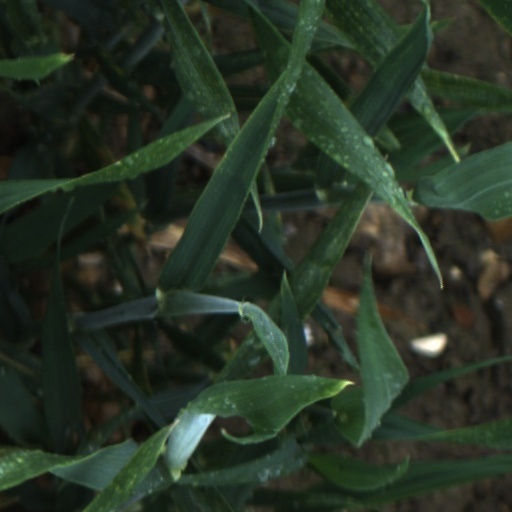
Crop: wheat